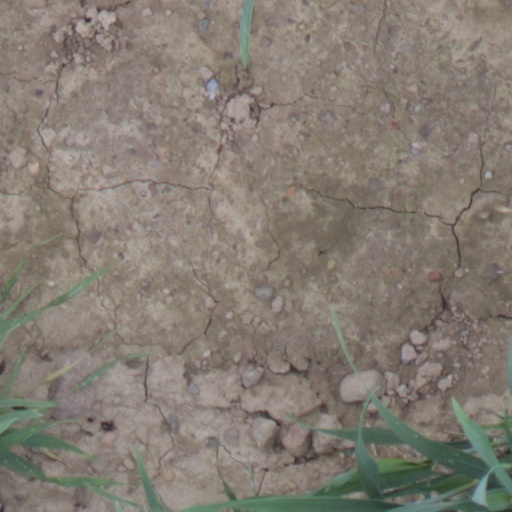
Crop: wheat